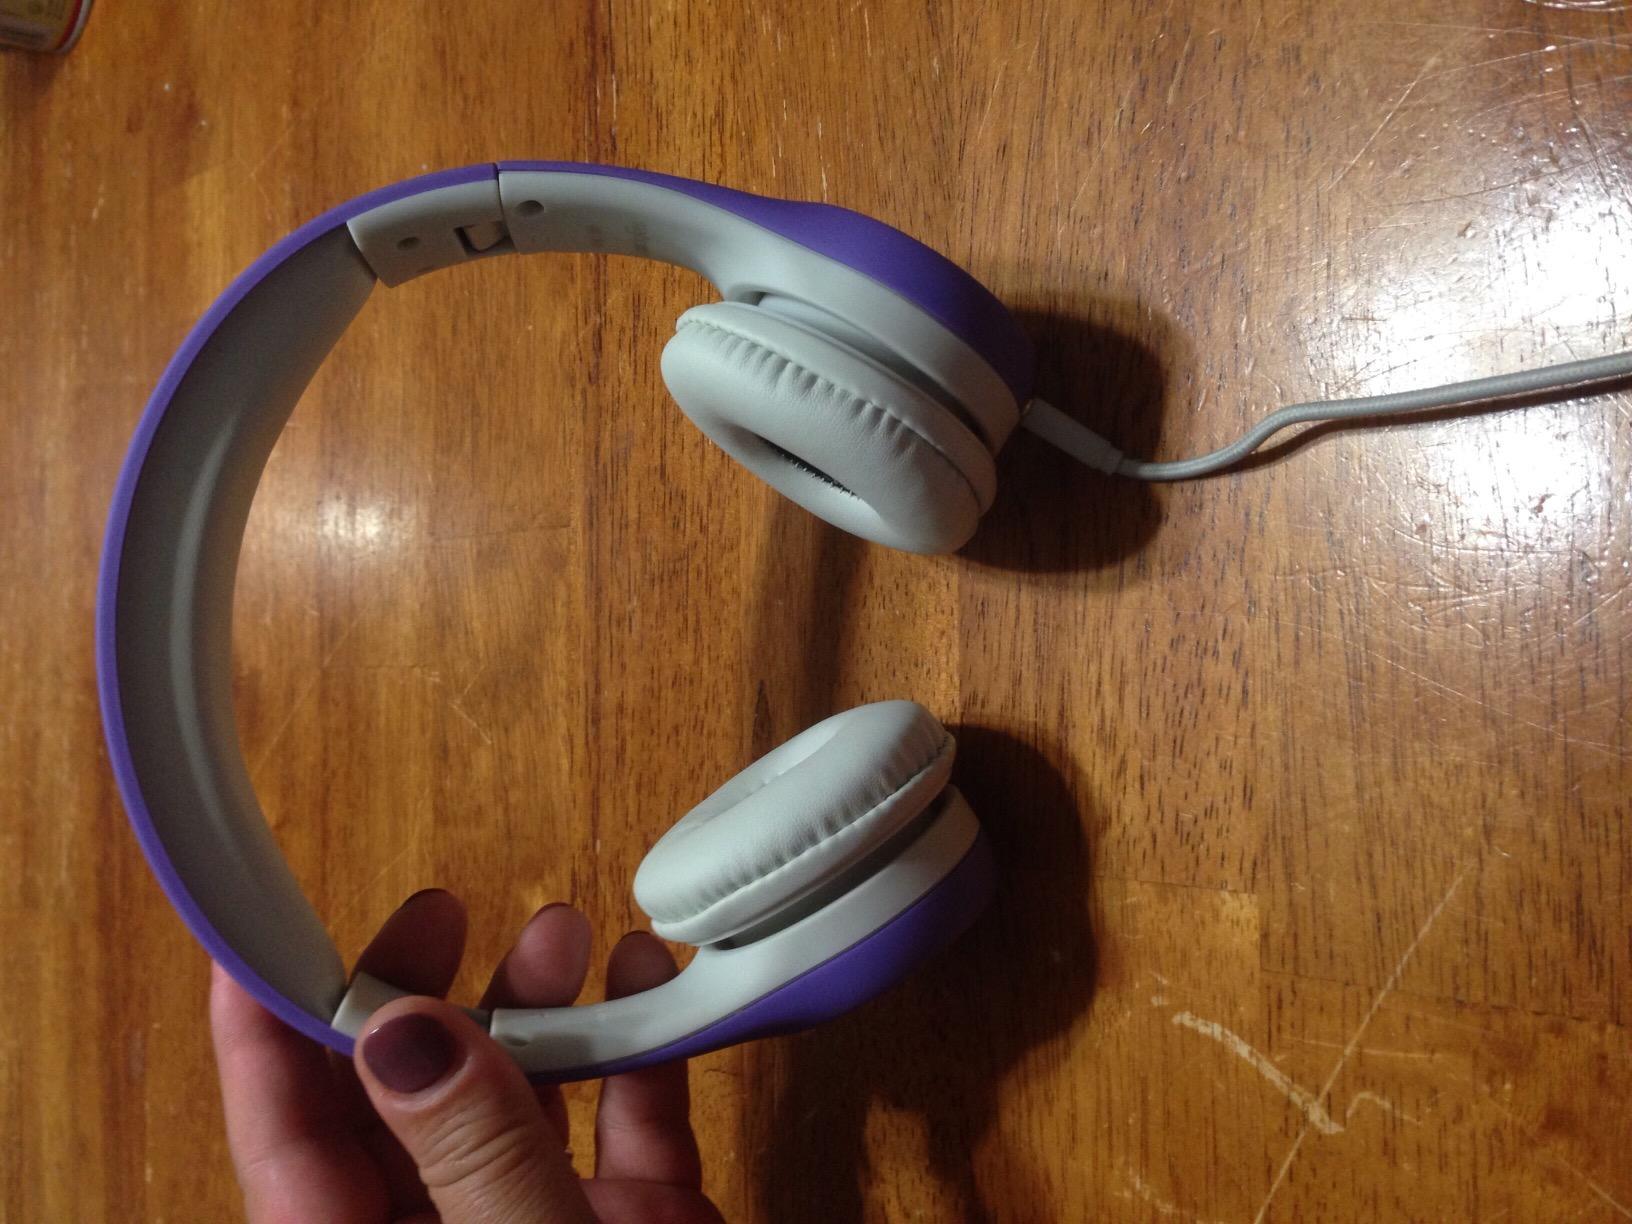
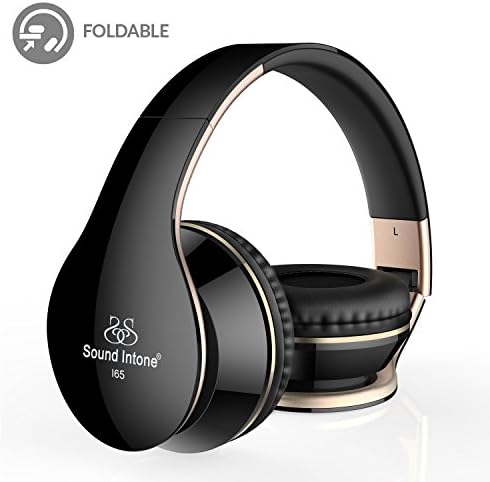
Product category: headphones
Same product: no